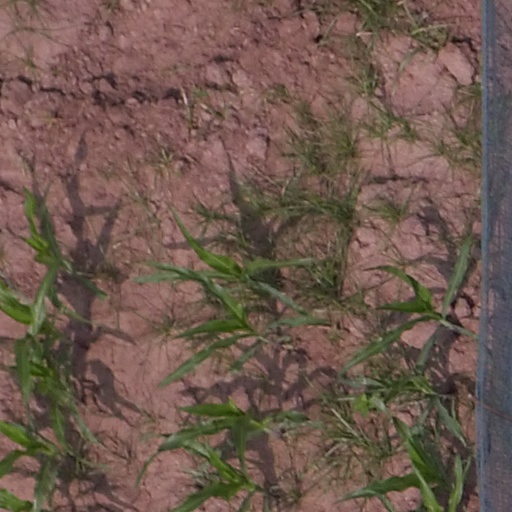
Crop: maize; corn